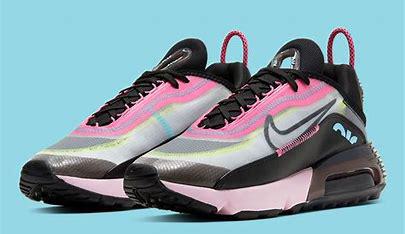
Brand: Nike
Model: Air Max 2090